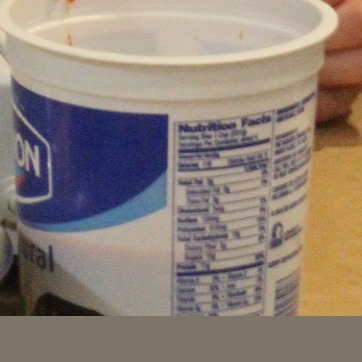
Material: plastic